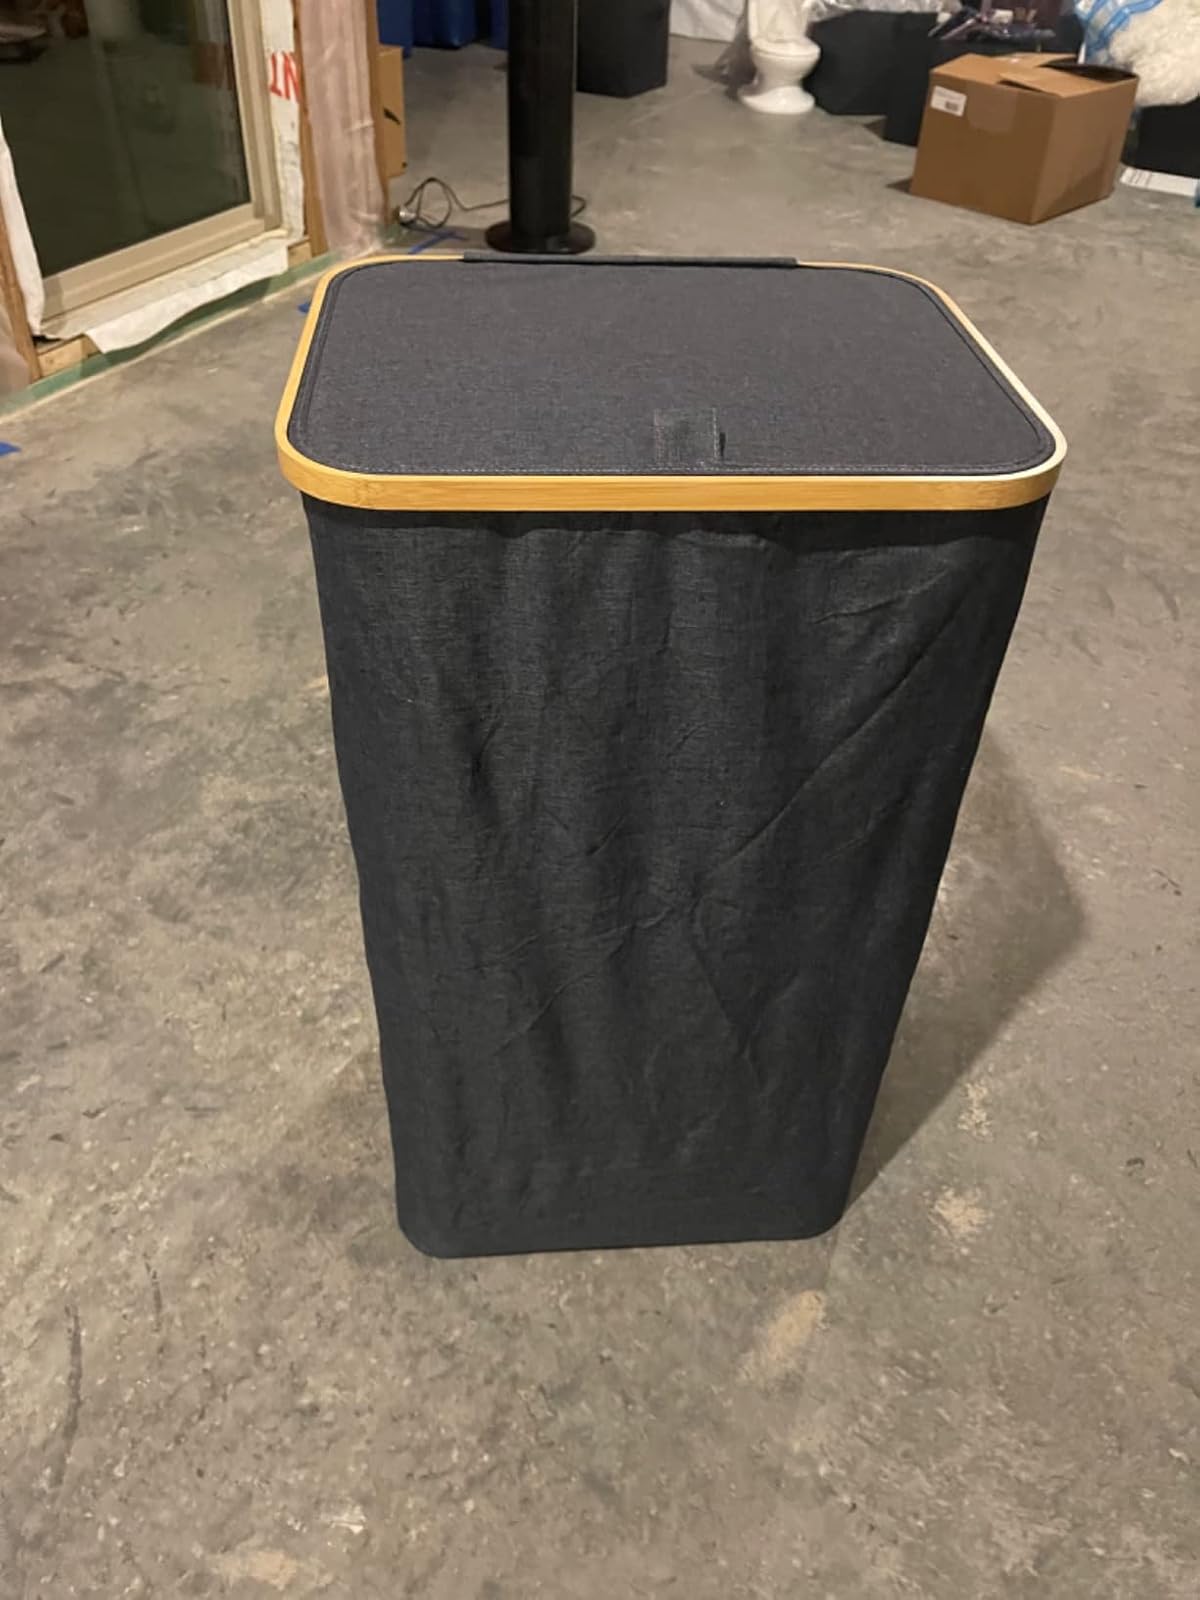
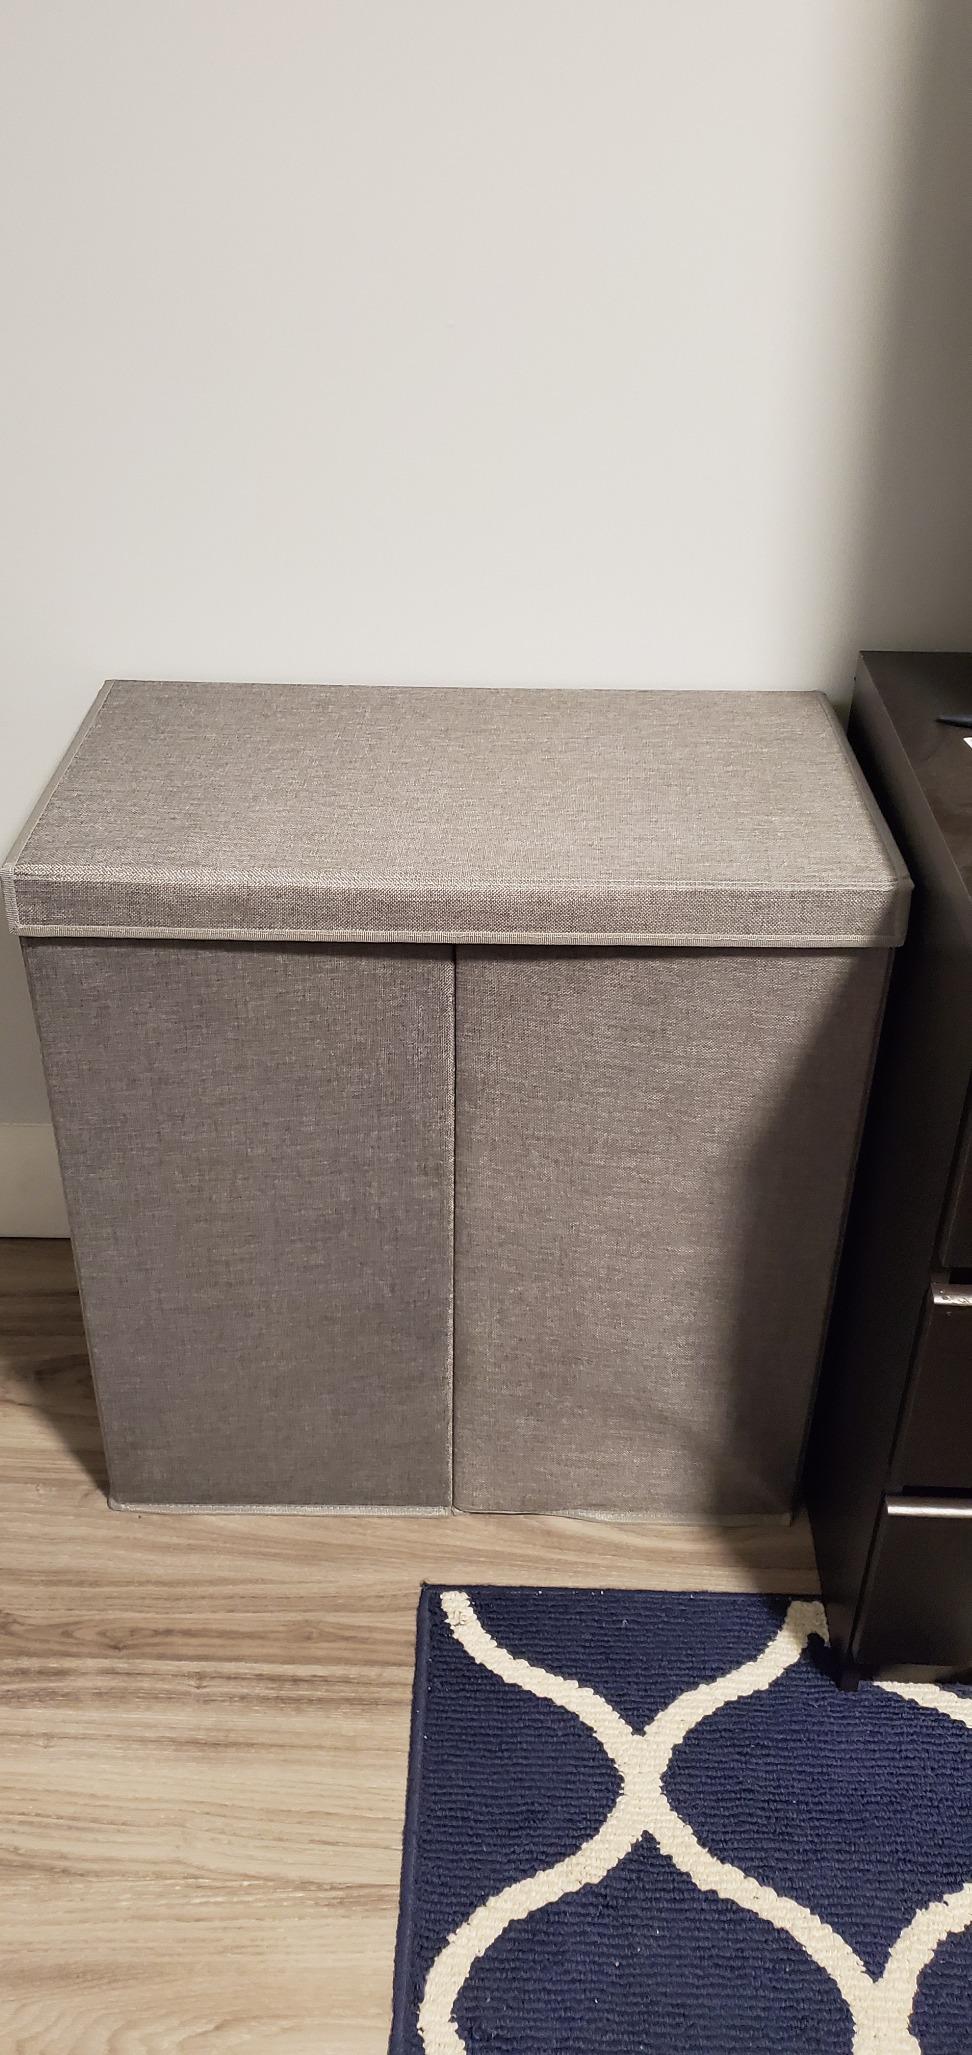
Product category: items_hamper
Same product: no